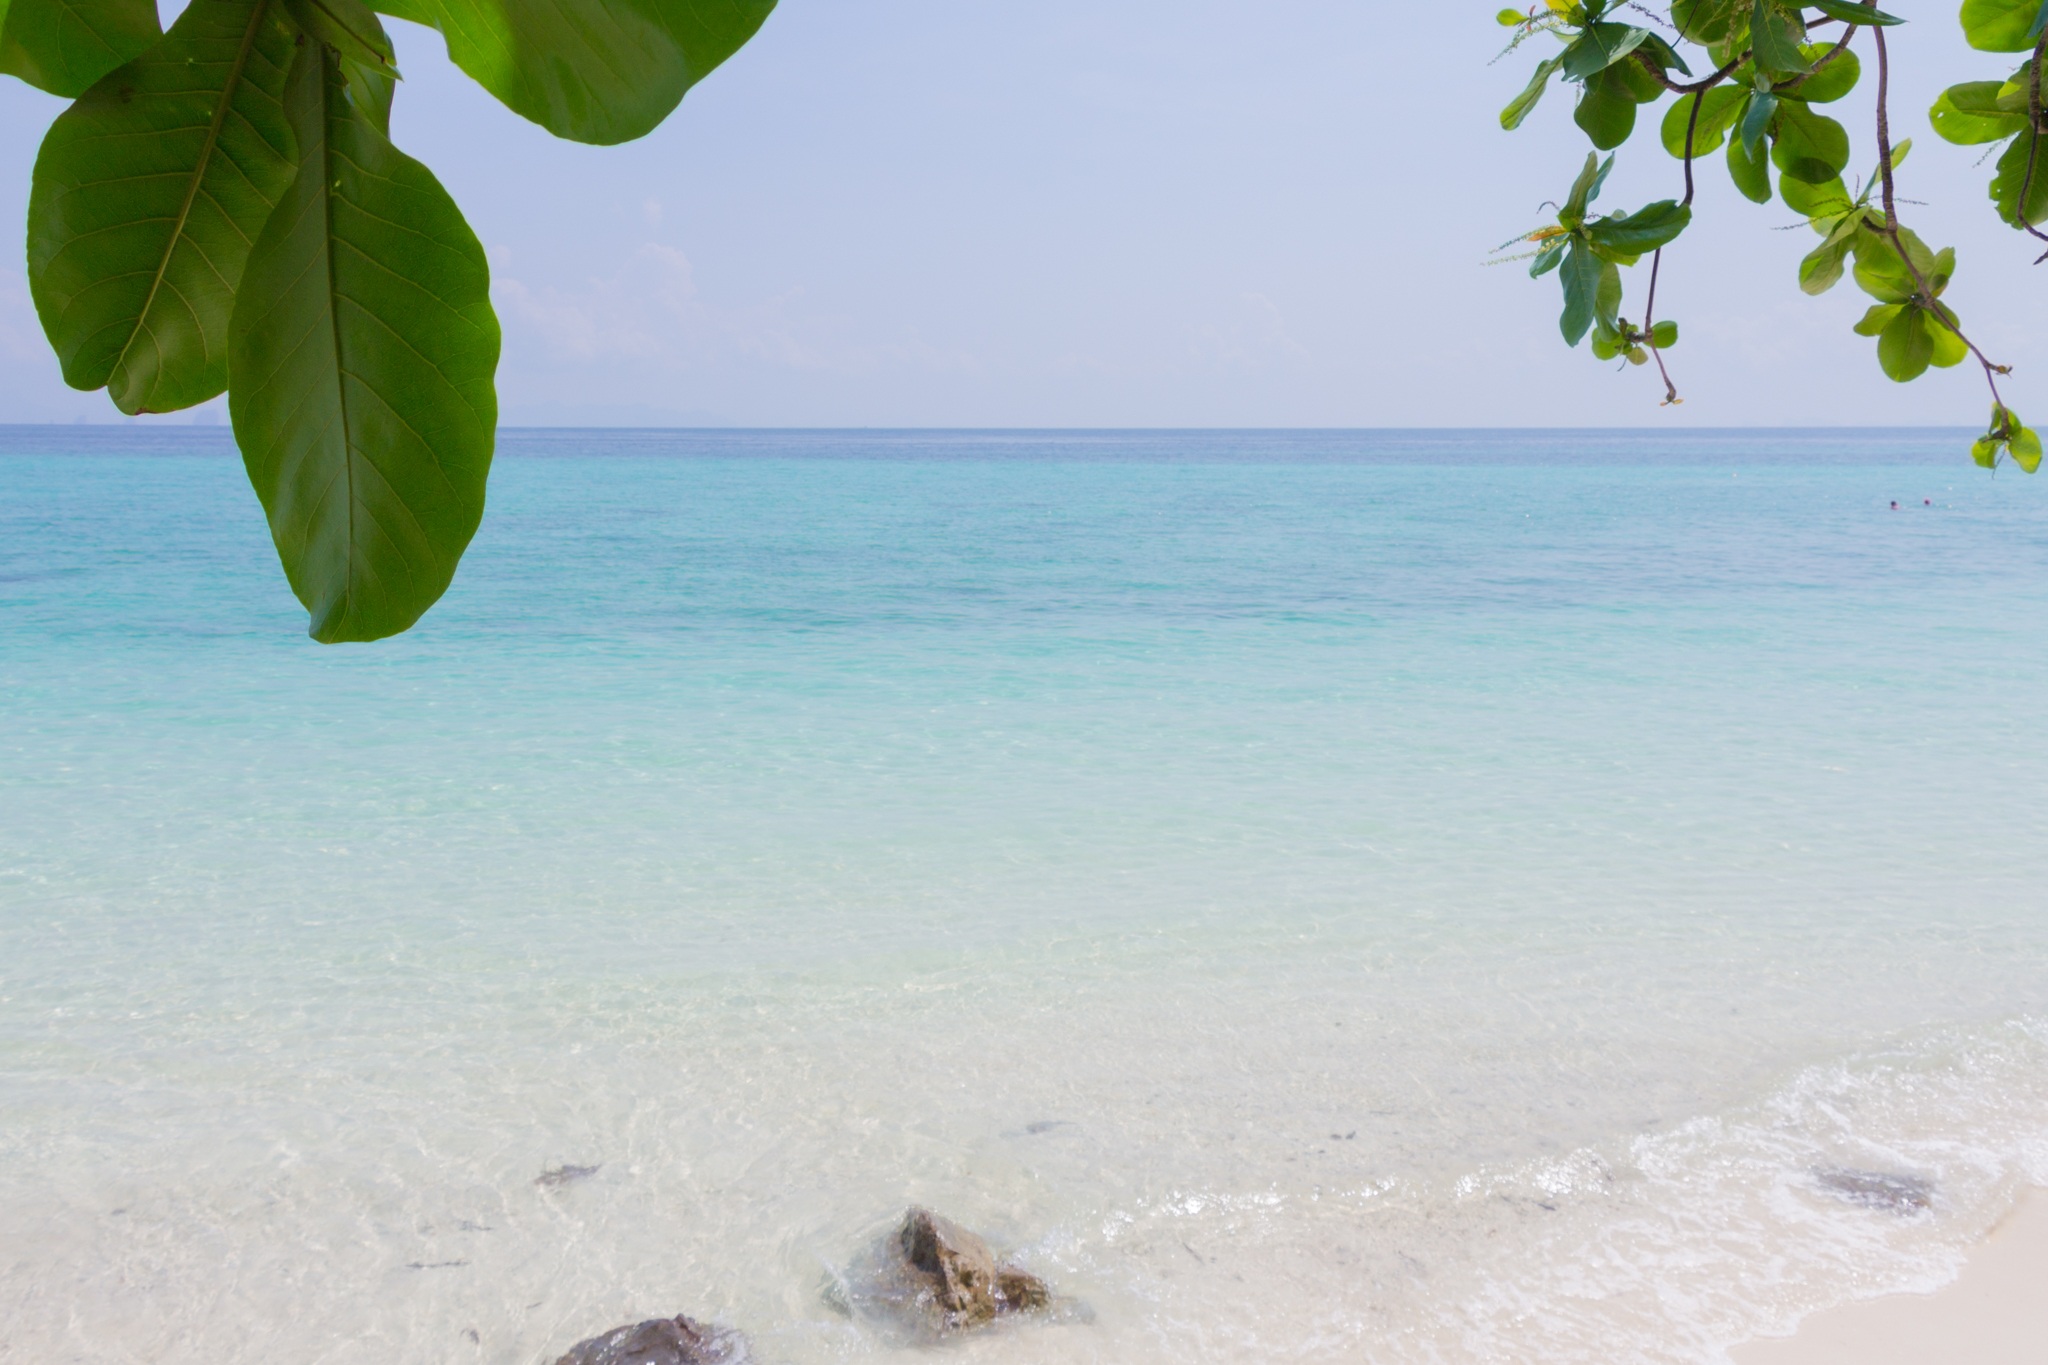
beach, landscape, sea, water, nature, sand, ocean, sky, sun, white, shore, wave, summer, vacation, paradise, tropical, seascape, holiday, island, body of water, sunny, tropics